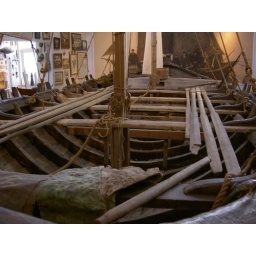
a traditional fishing boat. you can see the same boat in the picture on the wall in the background